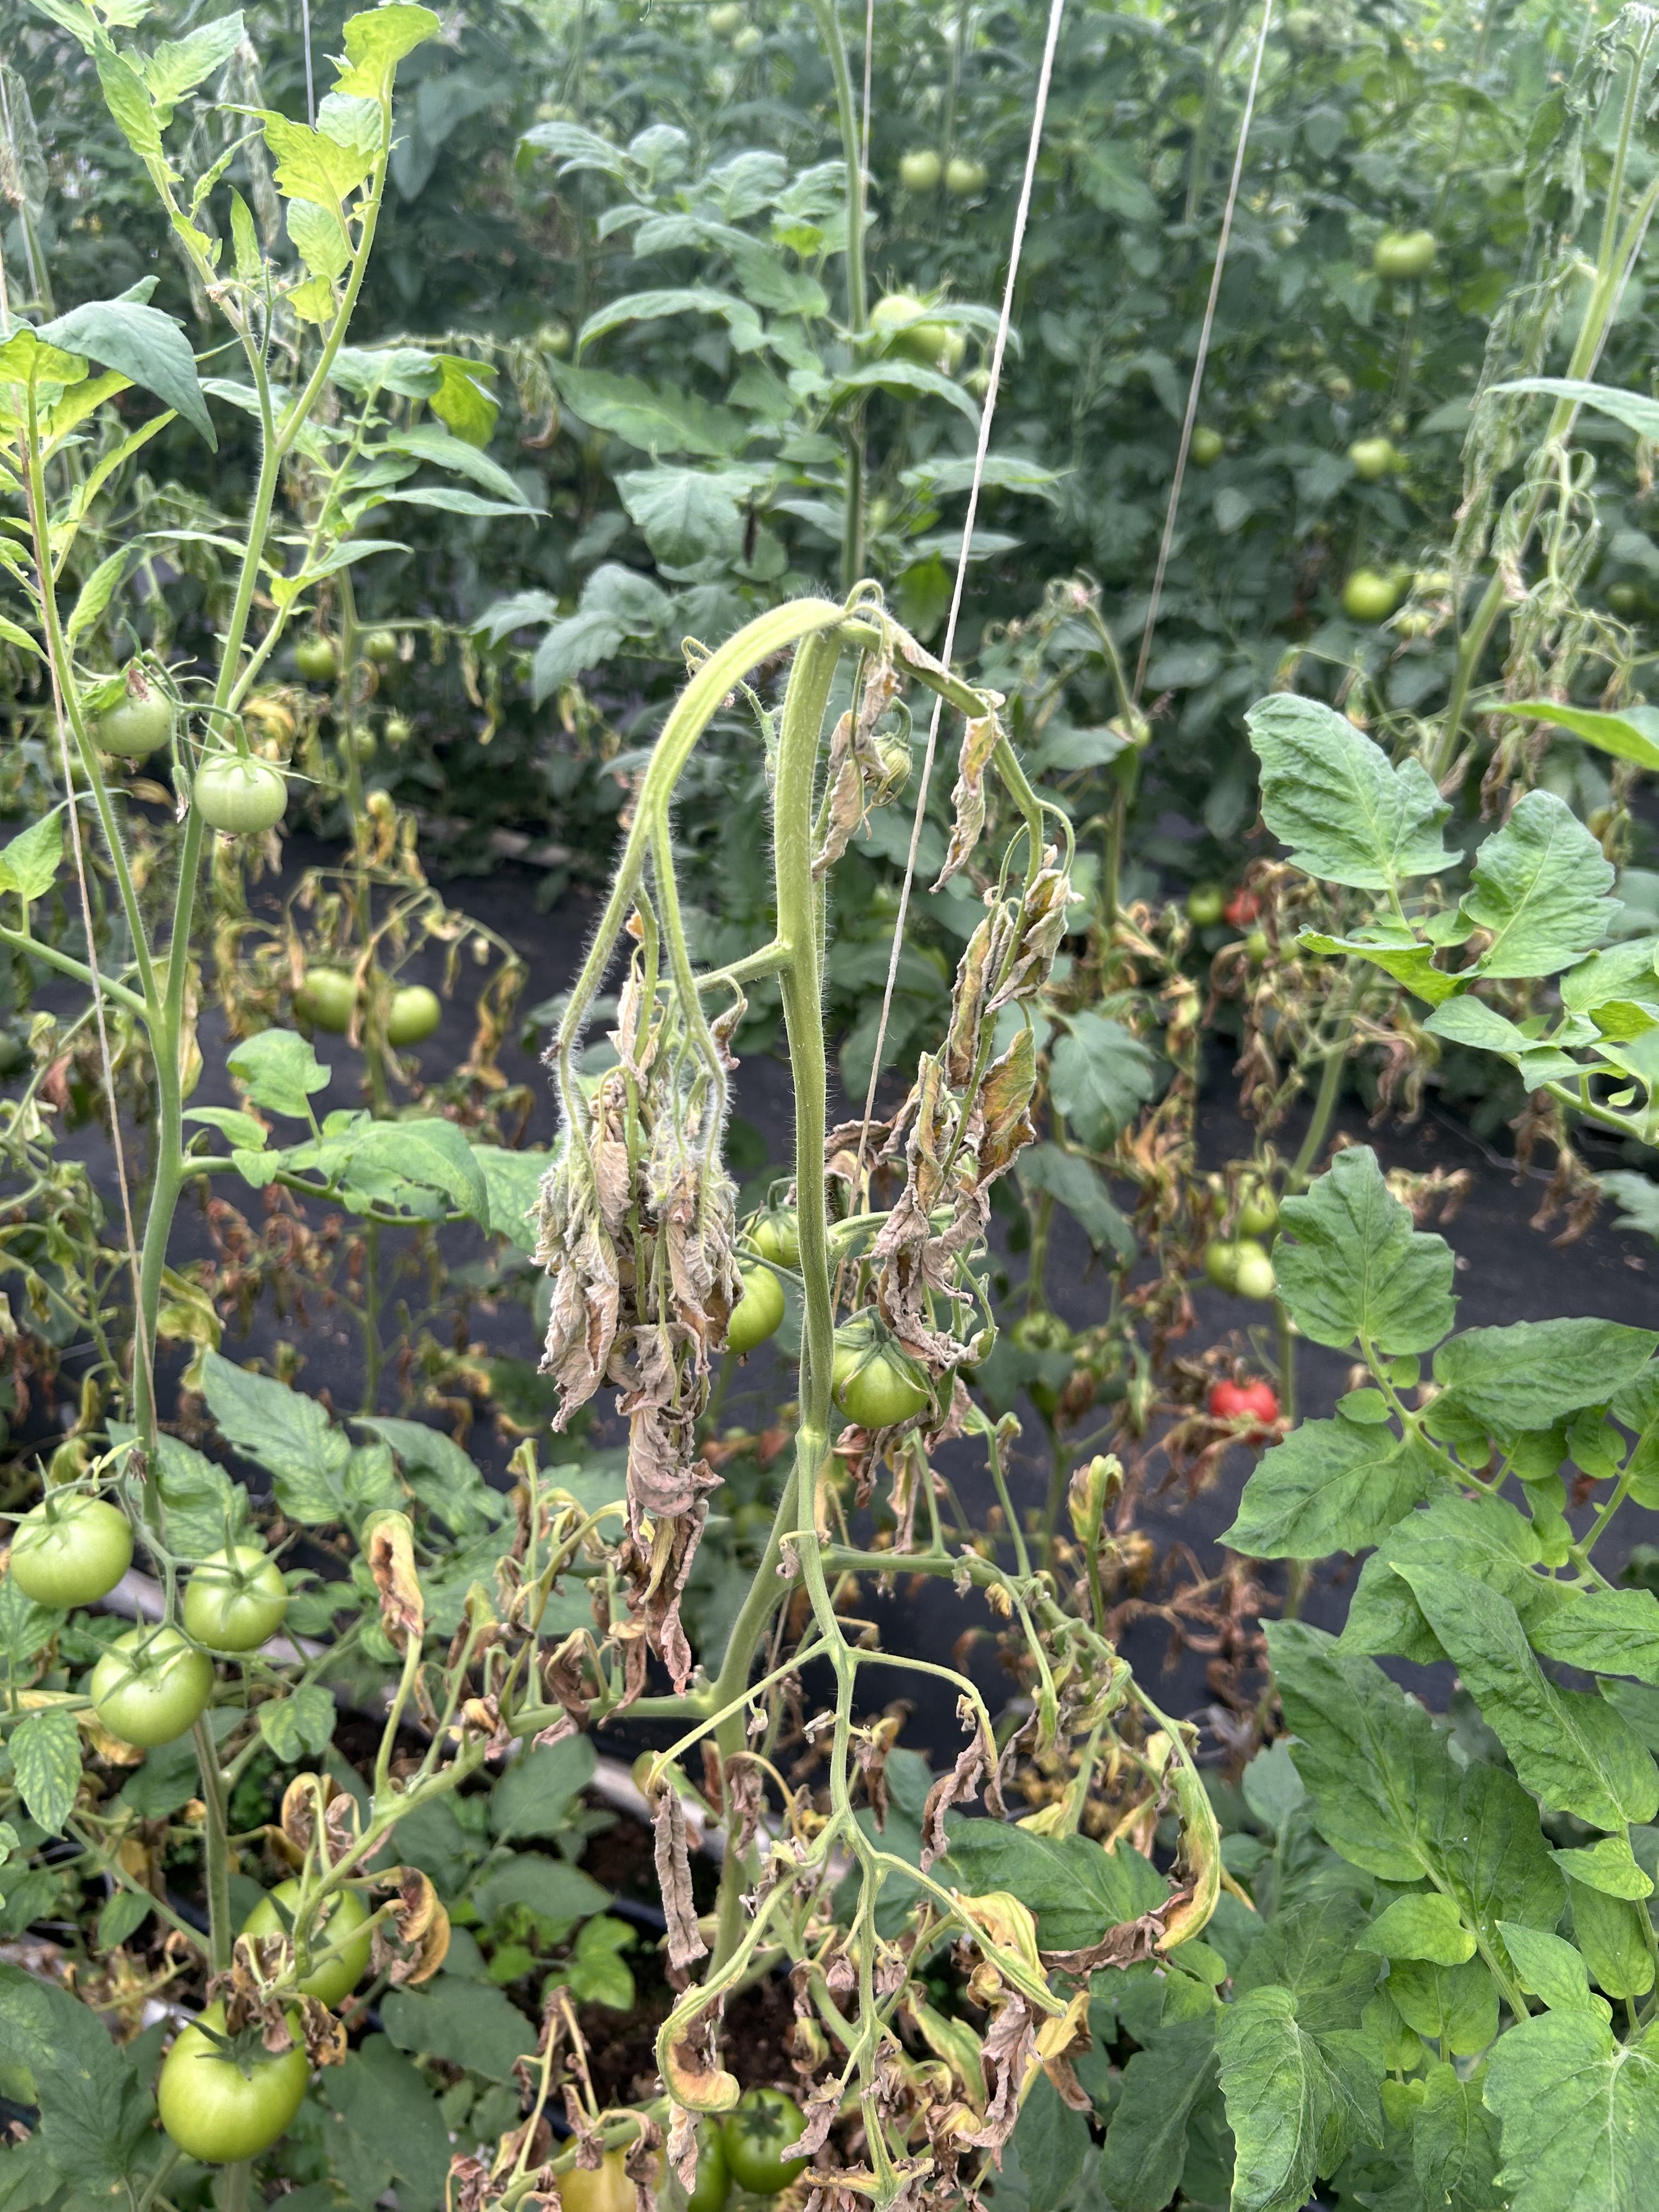
Disease: Wilt